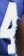
Number: 4